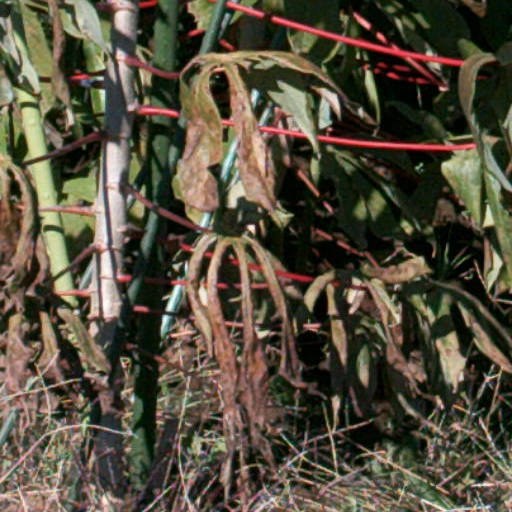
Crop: cassava